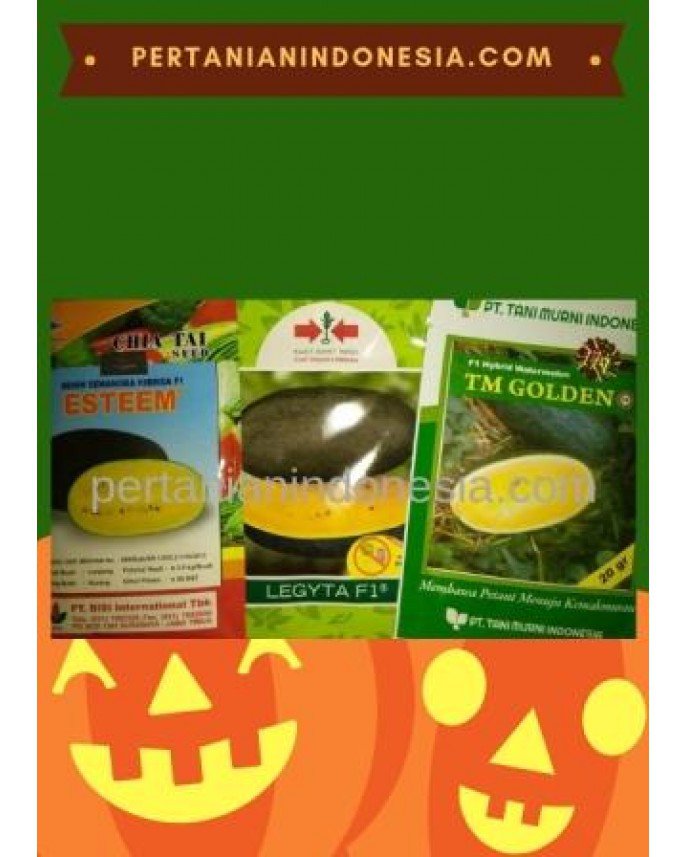
Label: Watermelon